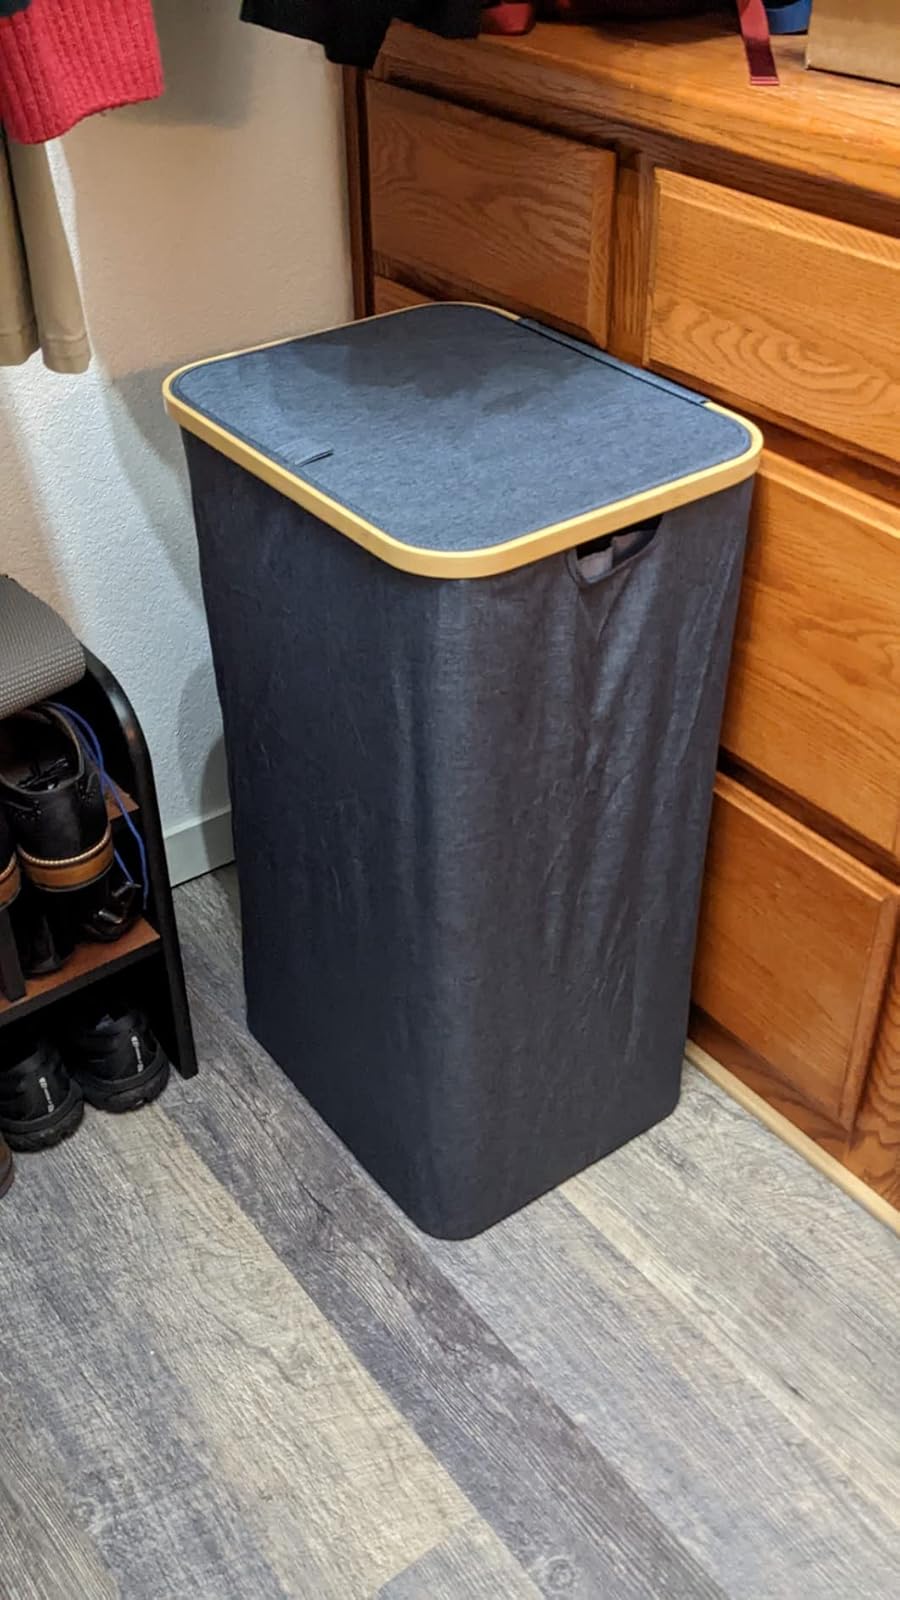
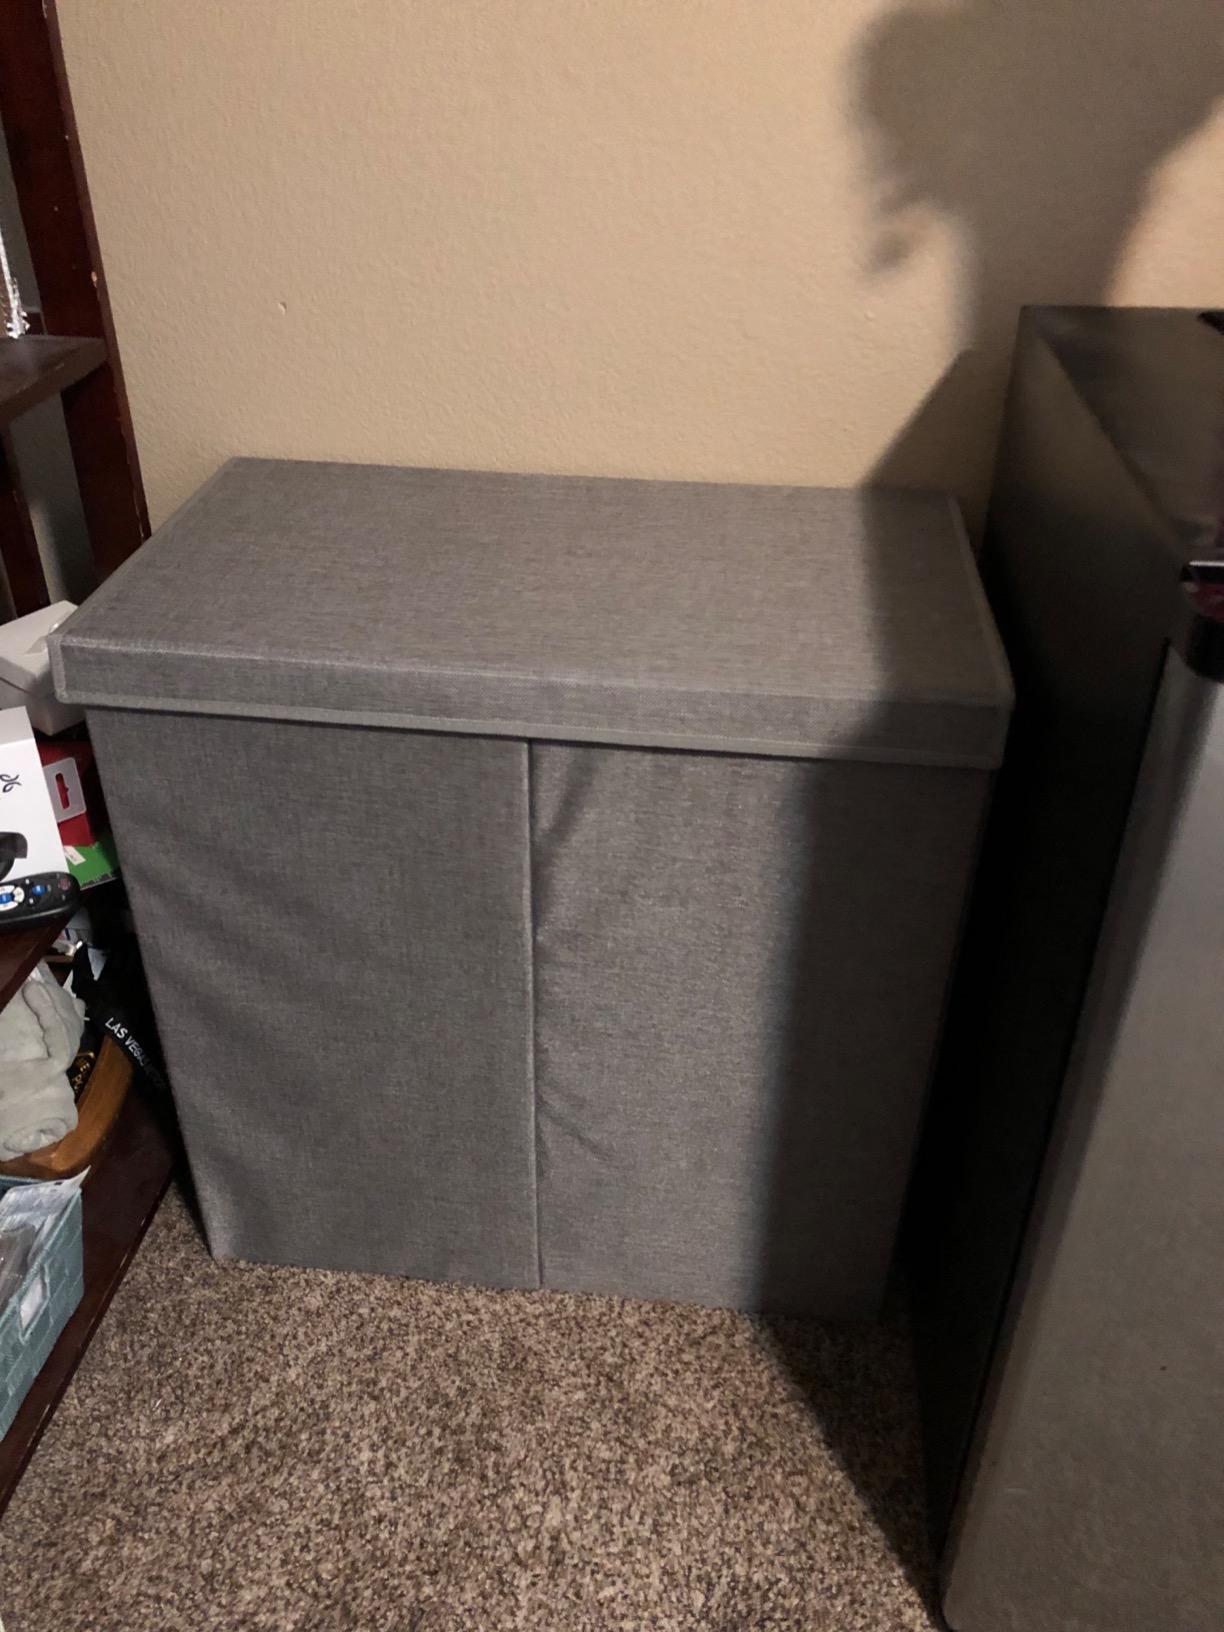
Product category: items_hamper
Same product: no